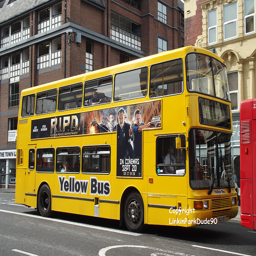
there is a large yellow double decker bus on the street
A yellow double decker bus driving down a city street.
A double Decker bus with a large advertisement on its side.
A yellow double stacked bus parked on the side of the street.
A double decker bus with an advertisement of the side.